Željko Komšić

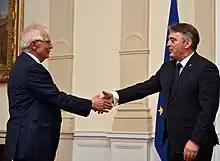
Komšić greeting European Commission Vice-President Josep Borrell, 16 March 2022

In September 2020, Komšić and his fellow Presidency members said that an EU candidate status for Bosnia and Herzegovina was possible in the year 2021 if the country "implements successful reforms."